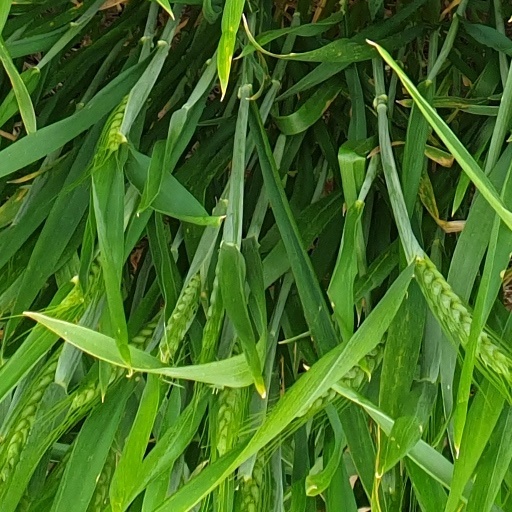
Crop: wheat